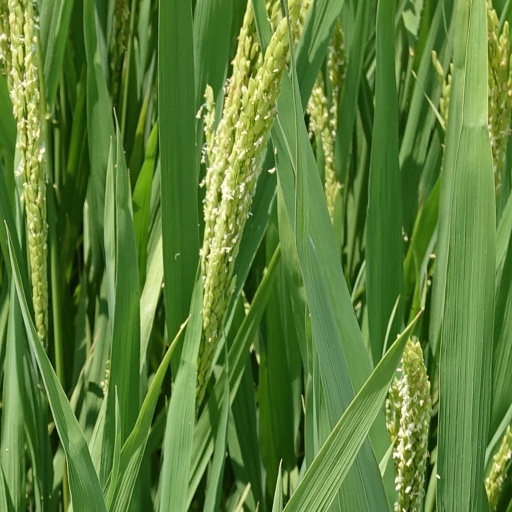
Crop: rice